Ice skating

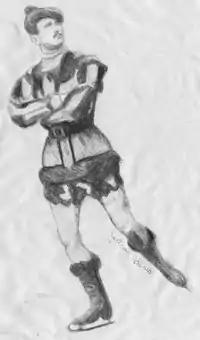

Skating became popular as a recreation, a means of transport and spectator sport in The Fens in England for people from all walks of life. Racing was the preserve of workers, most of them agricultural labourers. It is not known when the first skating matches were held, but by the early nineteenth century racing was well established and the results of matches were reported in the press. Skating as a sport developed on the lakes of Scotland and the canals of the Netherlands. In the 13th and 14th centuries wood was substituted for bone in skate blades, and in 1572 the first iron skates were manufactured. When the waters froze, skating matches were held in towns and villages all over the Fens. In these local matches men (or sometimes women or children) would compete for prizes of money, clothing, or food.